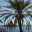
Label: palm_tree